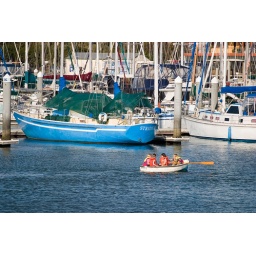
four boys having fun in a row boat at Scarborough